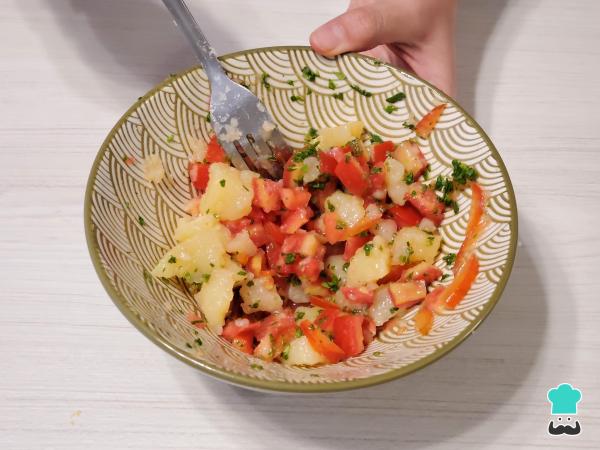
Agrega el perejil picado finamente y rectifica el sabor, puedes agregar más rocoto si te gusta más picante.